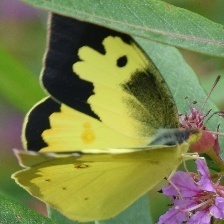
Species: SOUTHERN DOGFACE
Butterfly family (ImageNet category): sulphur_butterfly